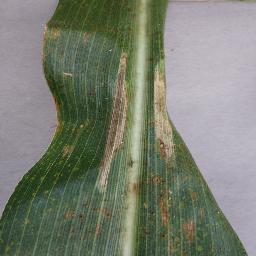
Label: Corn_(Maize)___Northern_Leaf_Blight